History of the Technion – Israel Institute of Technology

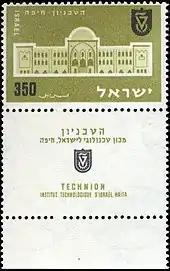
Technion national stamp, 1956

Arthur Blok, an electrical engineer, was the school's first President, assuming the position in 1924 until 1925. The Technion enrolled its first students in 1924, and its official opening ceremony took place in 1925. Its first class had 17 students, including one woman, who majored in civil engineering and architecture. Blok was succeeded as president by civil engineer Max Hecker (1925–27), Shmuel Pewsner (1927–29), Aharon Tcherniavsky (1927–29), and Joseph Breuer (1930–31).